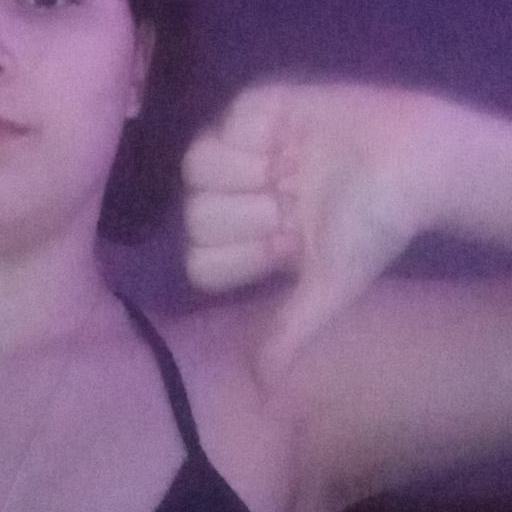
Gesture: dislike